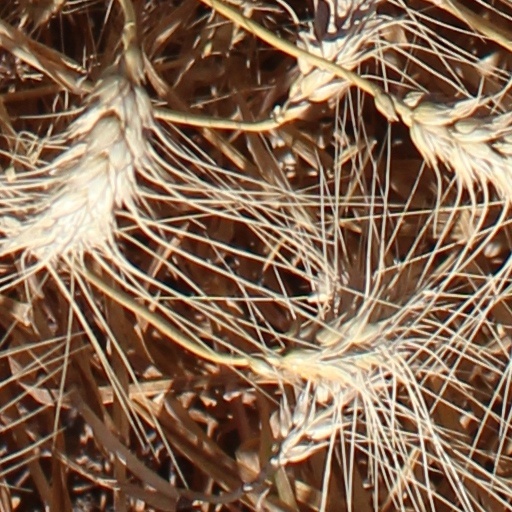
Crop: wheat